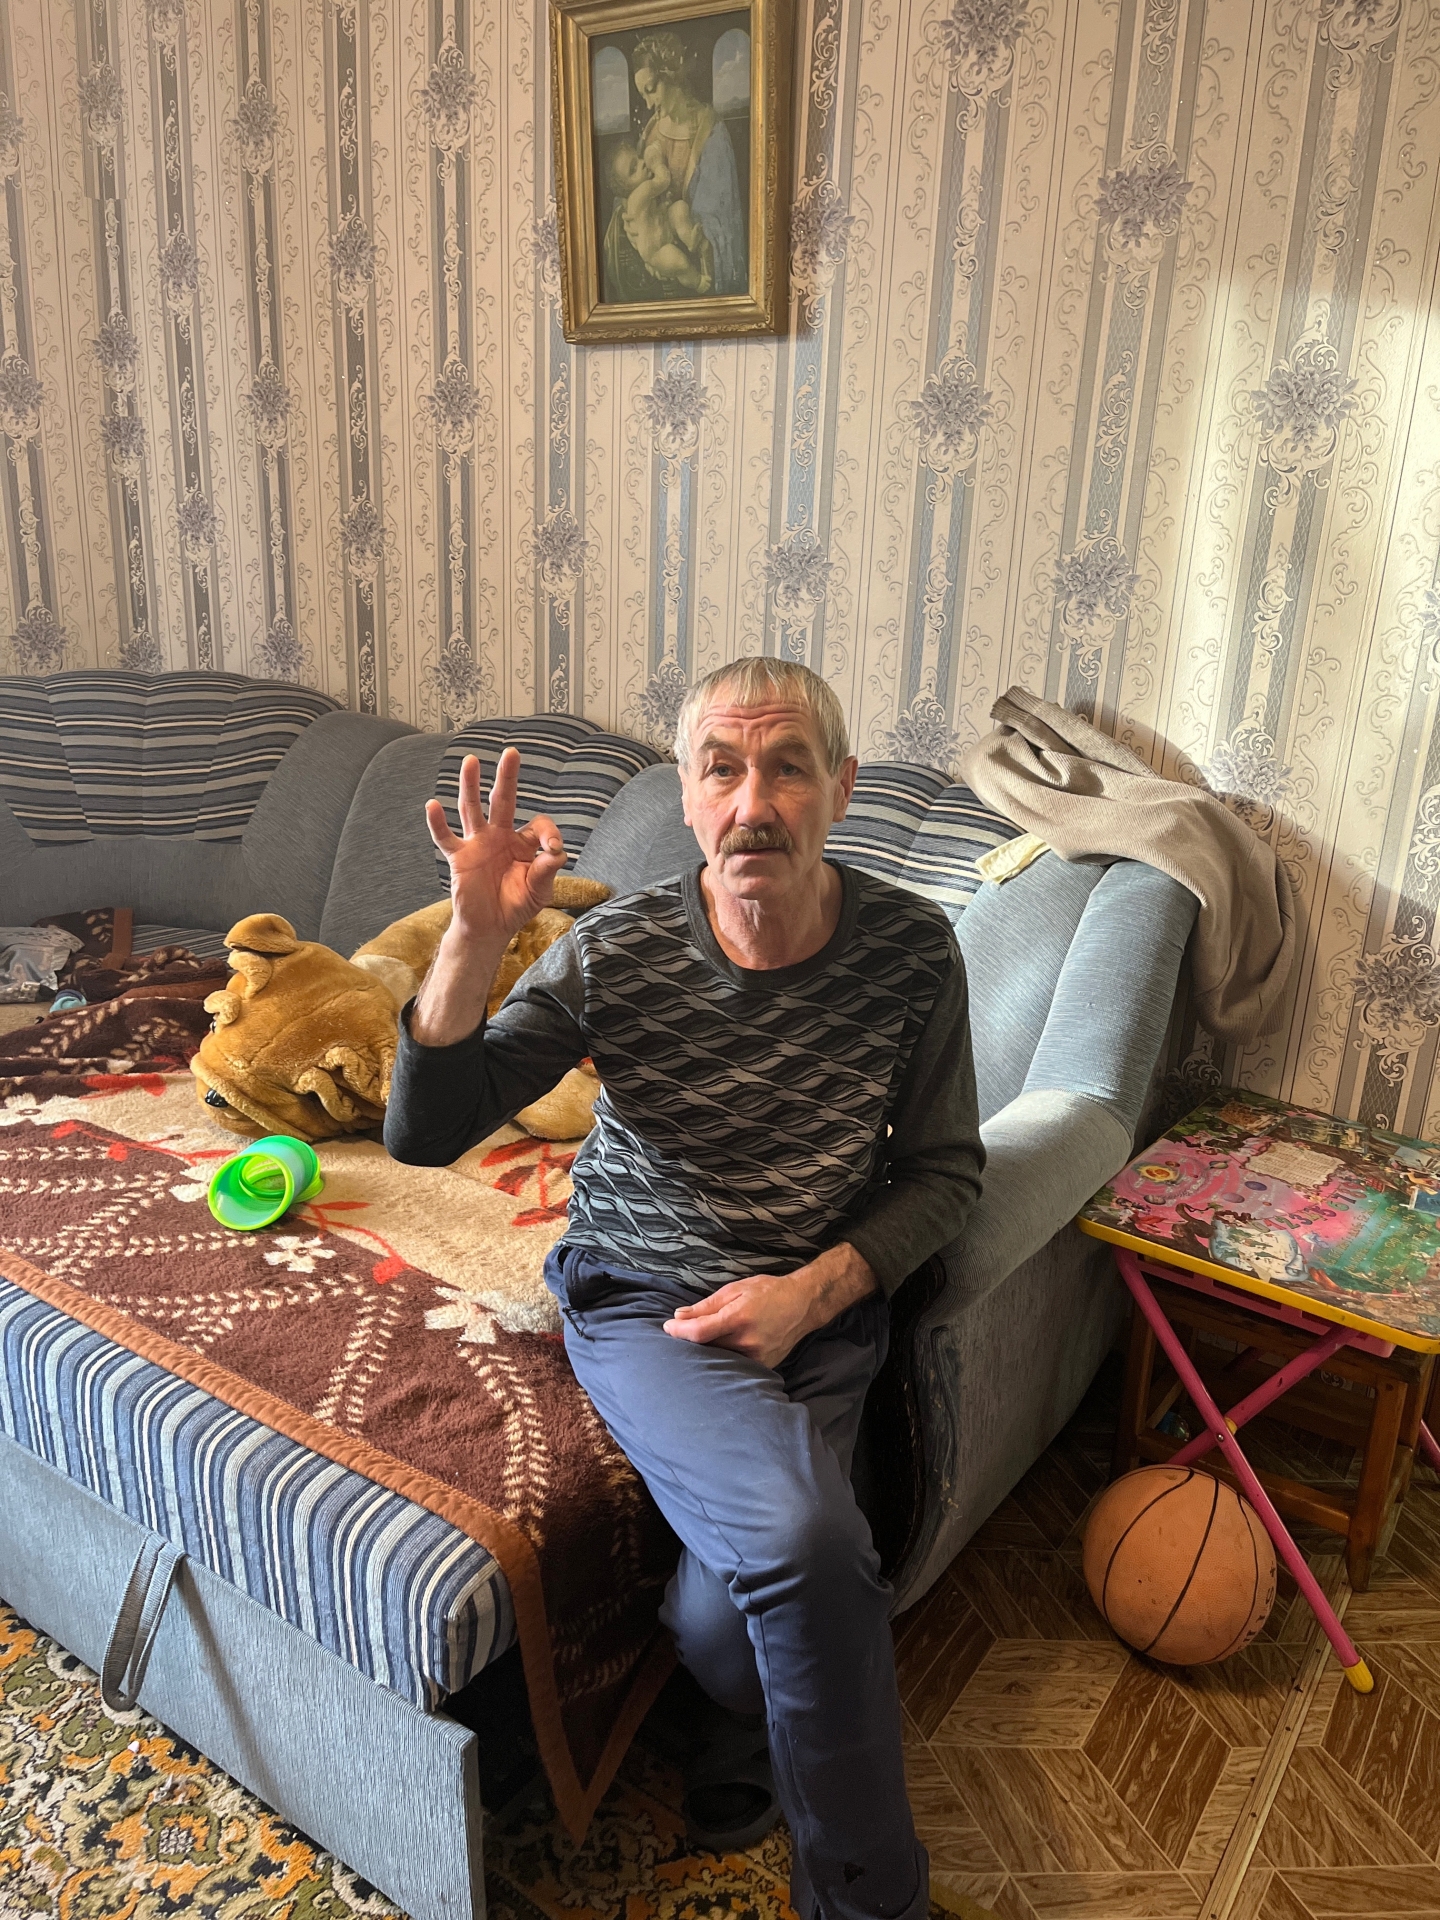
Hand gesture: ok